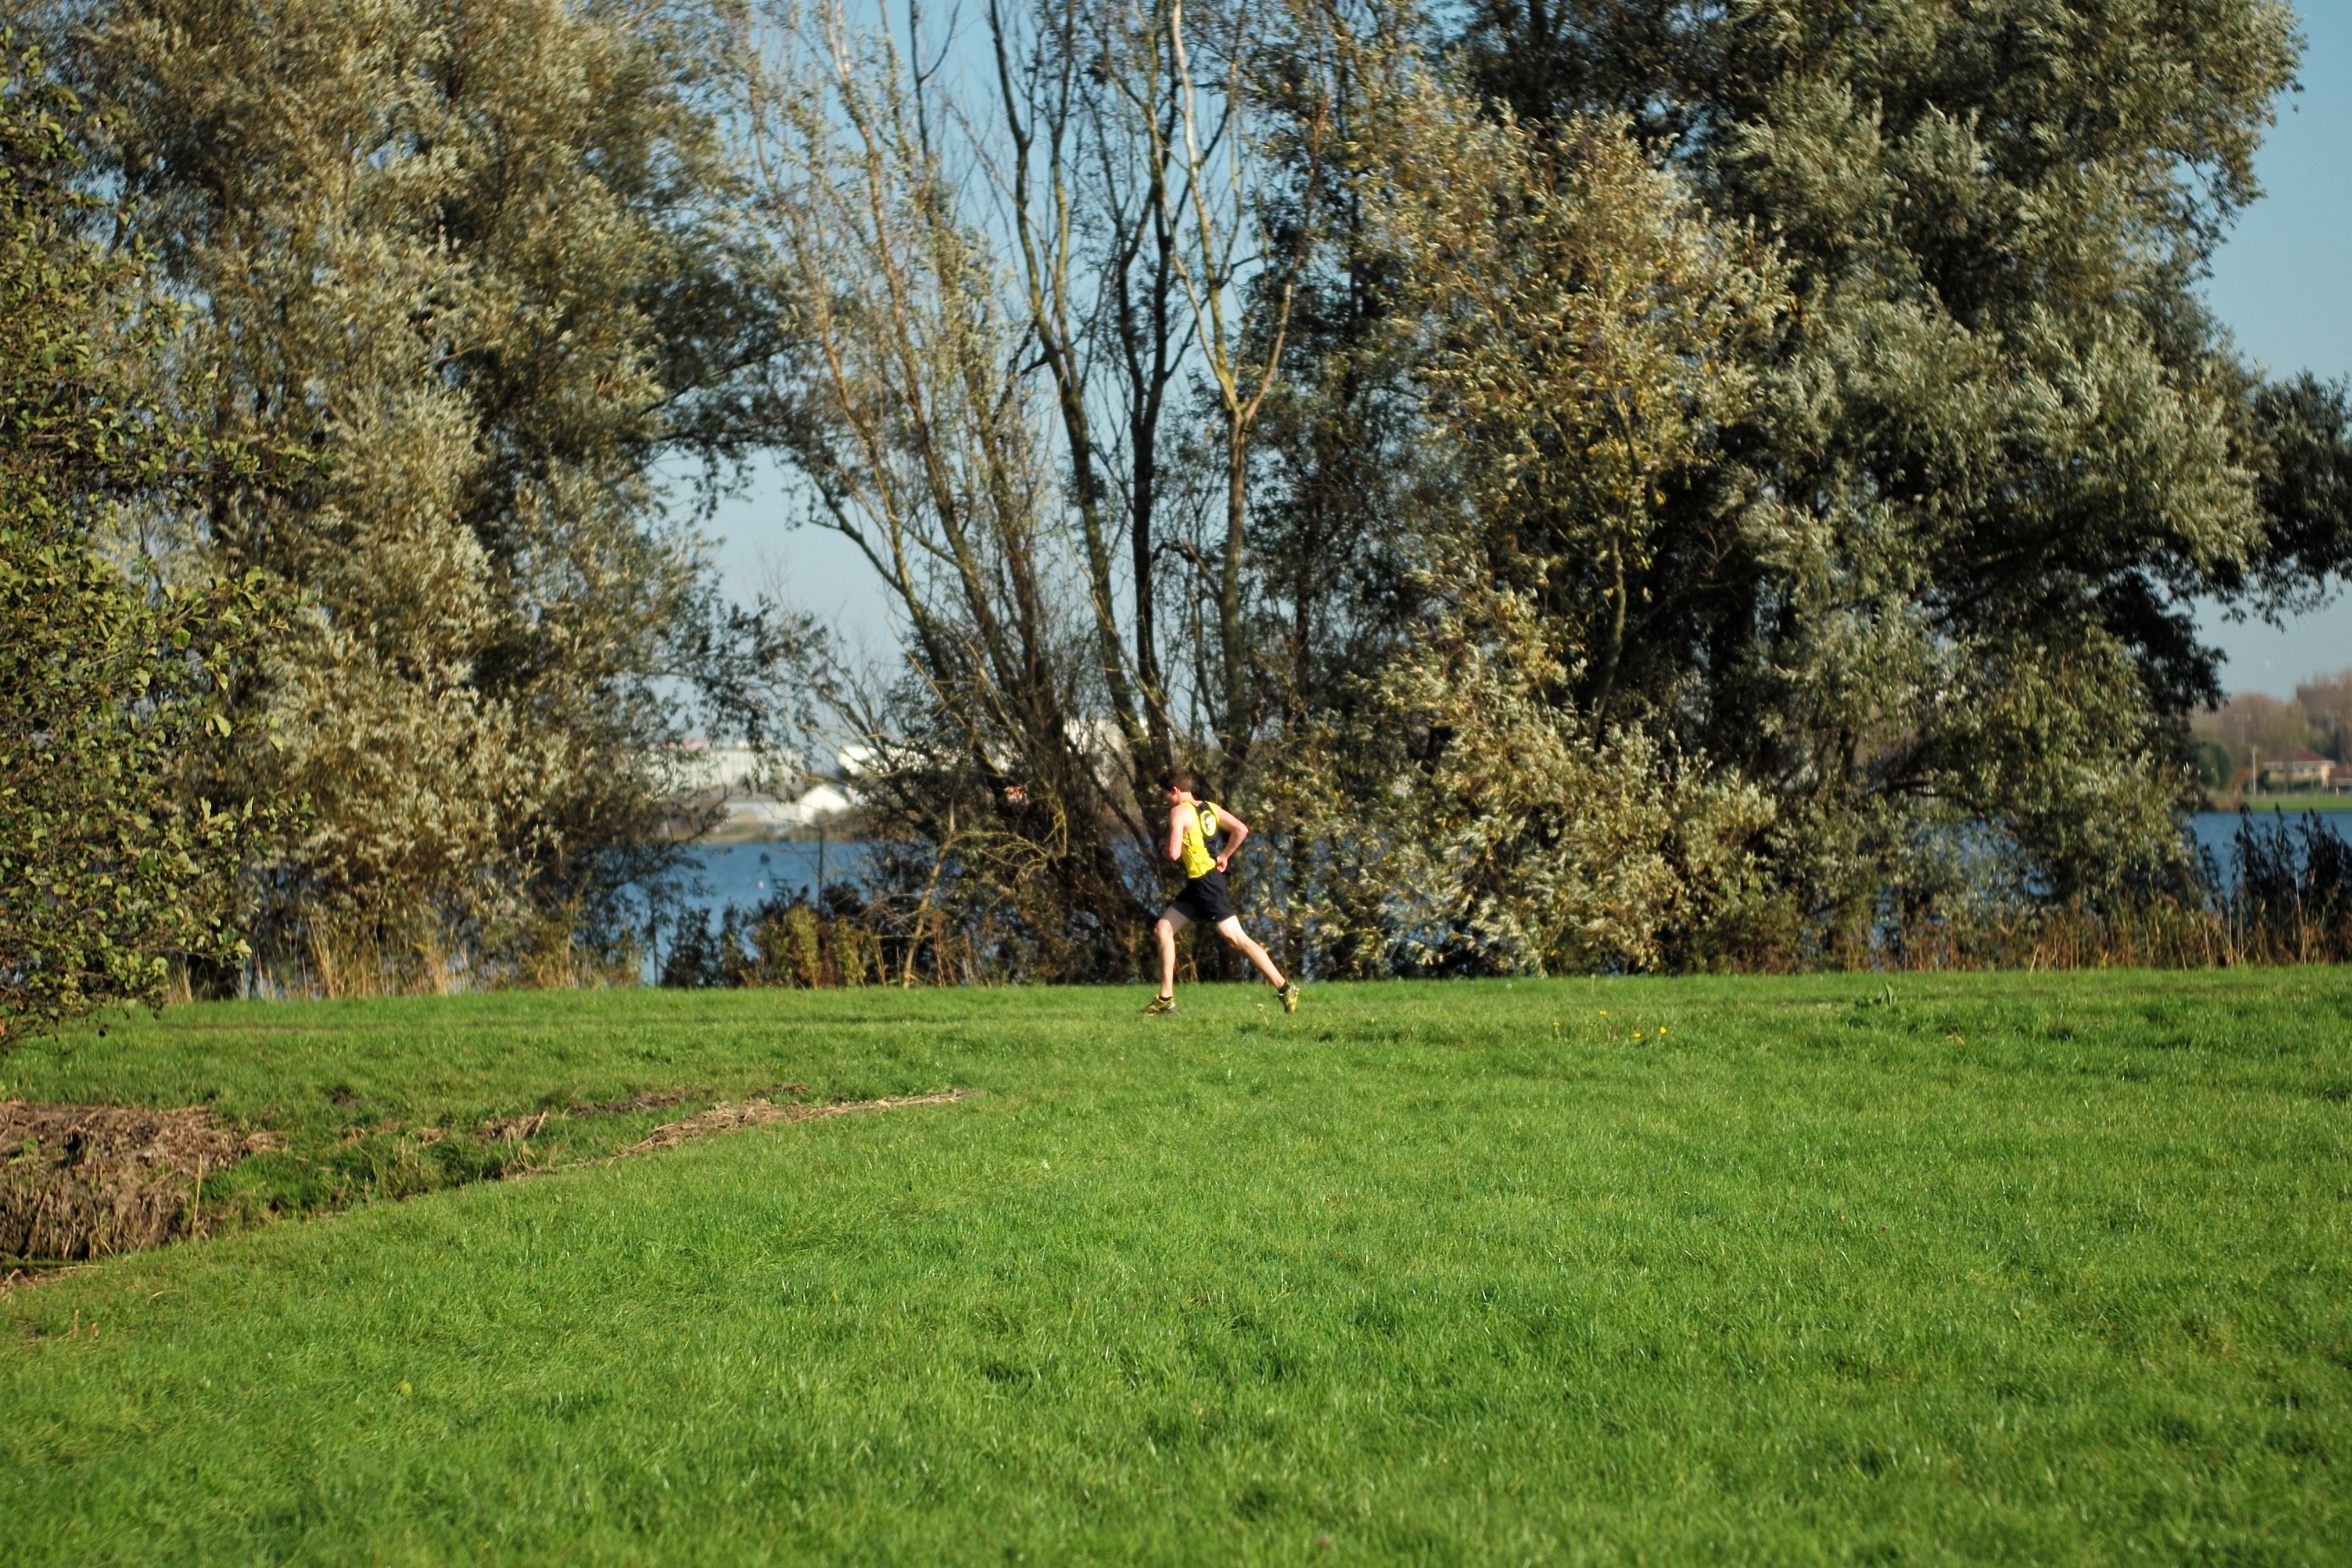
tree, grass, plant, girl, sport, field, farm, lawn, meadow, leaf, flower, lake, boy, running, run, europe, green, high, pasture, autumn, runner, agriculture, garden, ash, crosscountry, race, competition, holland, netherlands, m, grassland, school, runners, woodland, habitat, junior, leica, 240, varsity, athletics, meet, xc, valkenburg, rural area, woody plant